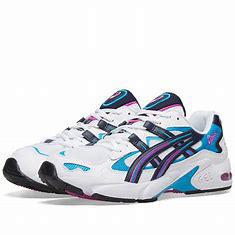
Brand: Asics
Model: Gel Kayano 5 OG